Ruth Baker Pratt

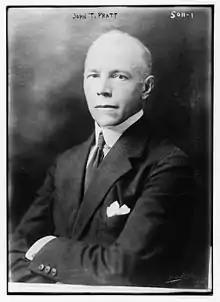
Her husband, John Teele Pratt, in 1919

In 1904, she married John Teele Pratt, a corporate attorney, philanthropist, music impresario, and financier. He was one of six children born to industrialist and Standard Oil co-founder Charles Pratt and Mary Helen (née Richardson) Pratt. His siblings included brothers Frederic, George, Herbert, and Harold. From his father's first marriage, he had two half-siblings including Charles Millard Pratt. He died in 1927, leaving her a large fortune. Together, they had five children: